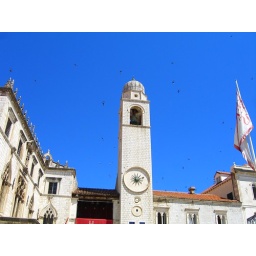
There were soooo many birds flying around the square.Dubrovnik, Croatia